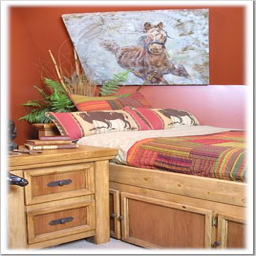
a bed room with a neatly made bed with a night sand and a painting
A bed that has a picture above it.
A bed with drawers underneath, a nightstand next to it and a painting on the wall.
A painting of a horse is positioned above a bed.
Picture of a bedroom with wooden furniture and horse furnishings.